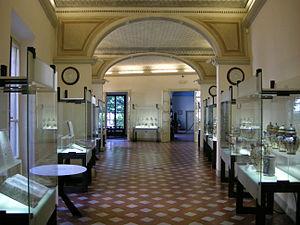
L'église Santa Maria Novella, la première basilique de Florence, est située sur la Piazza Santa Maria Novella.
L’Officina profumo-farmaceutica di Santa Maria Novella, également nommée Antica Spezieria di Santa Maria Novella, est une ancienne officine d'apothicaire italienne devenue une maison de parfum et de soins corporels située à Florence, dans l'ensemble conventuel de la basilique Santa Maria Novella. Ouverte en 1612 par des moines dominicains, cette pharmacie-parfumerie est la plus ancienne du monde occidental encore en activité.